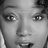
Emotion: surprise